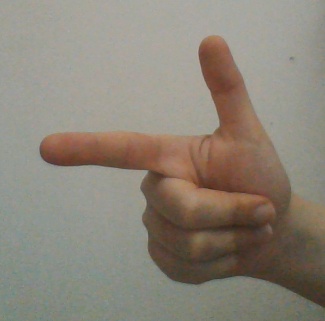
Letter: yaa